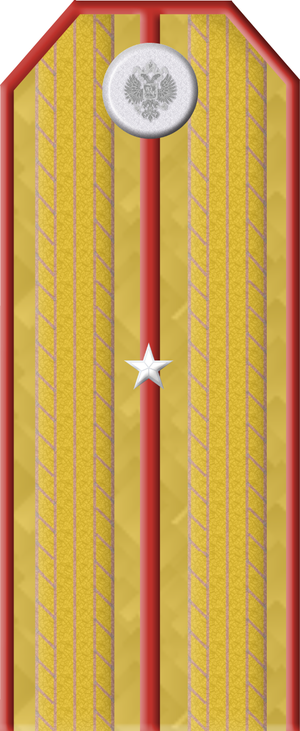
L’armée impériale russe est le nom donné aux forces militaires de l’Empire russe avant 1917 et la révolution d'Octobre. C’est elle qui vainquit entre autres les forces de Napoléon de 1812 à 1814 et qui mena de nombreuses guerres contre les Ottomans de 1676 à 1917. Elle était dirigée par les empereurs.
Prince Dmitri Semionovitch Lvov, né le 6 juillet 1775 et décédé le 23 décembre 1834, est un major-général russe.